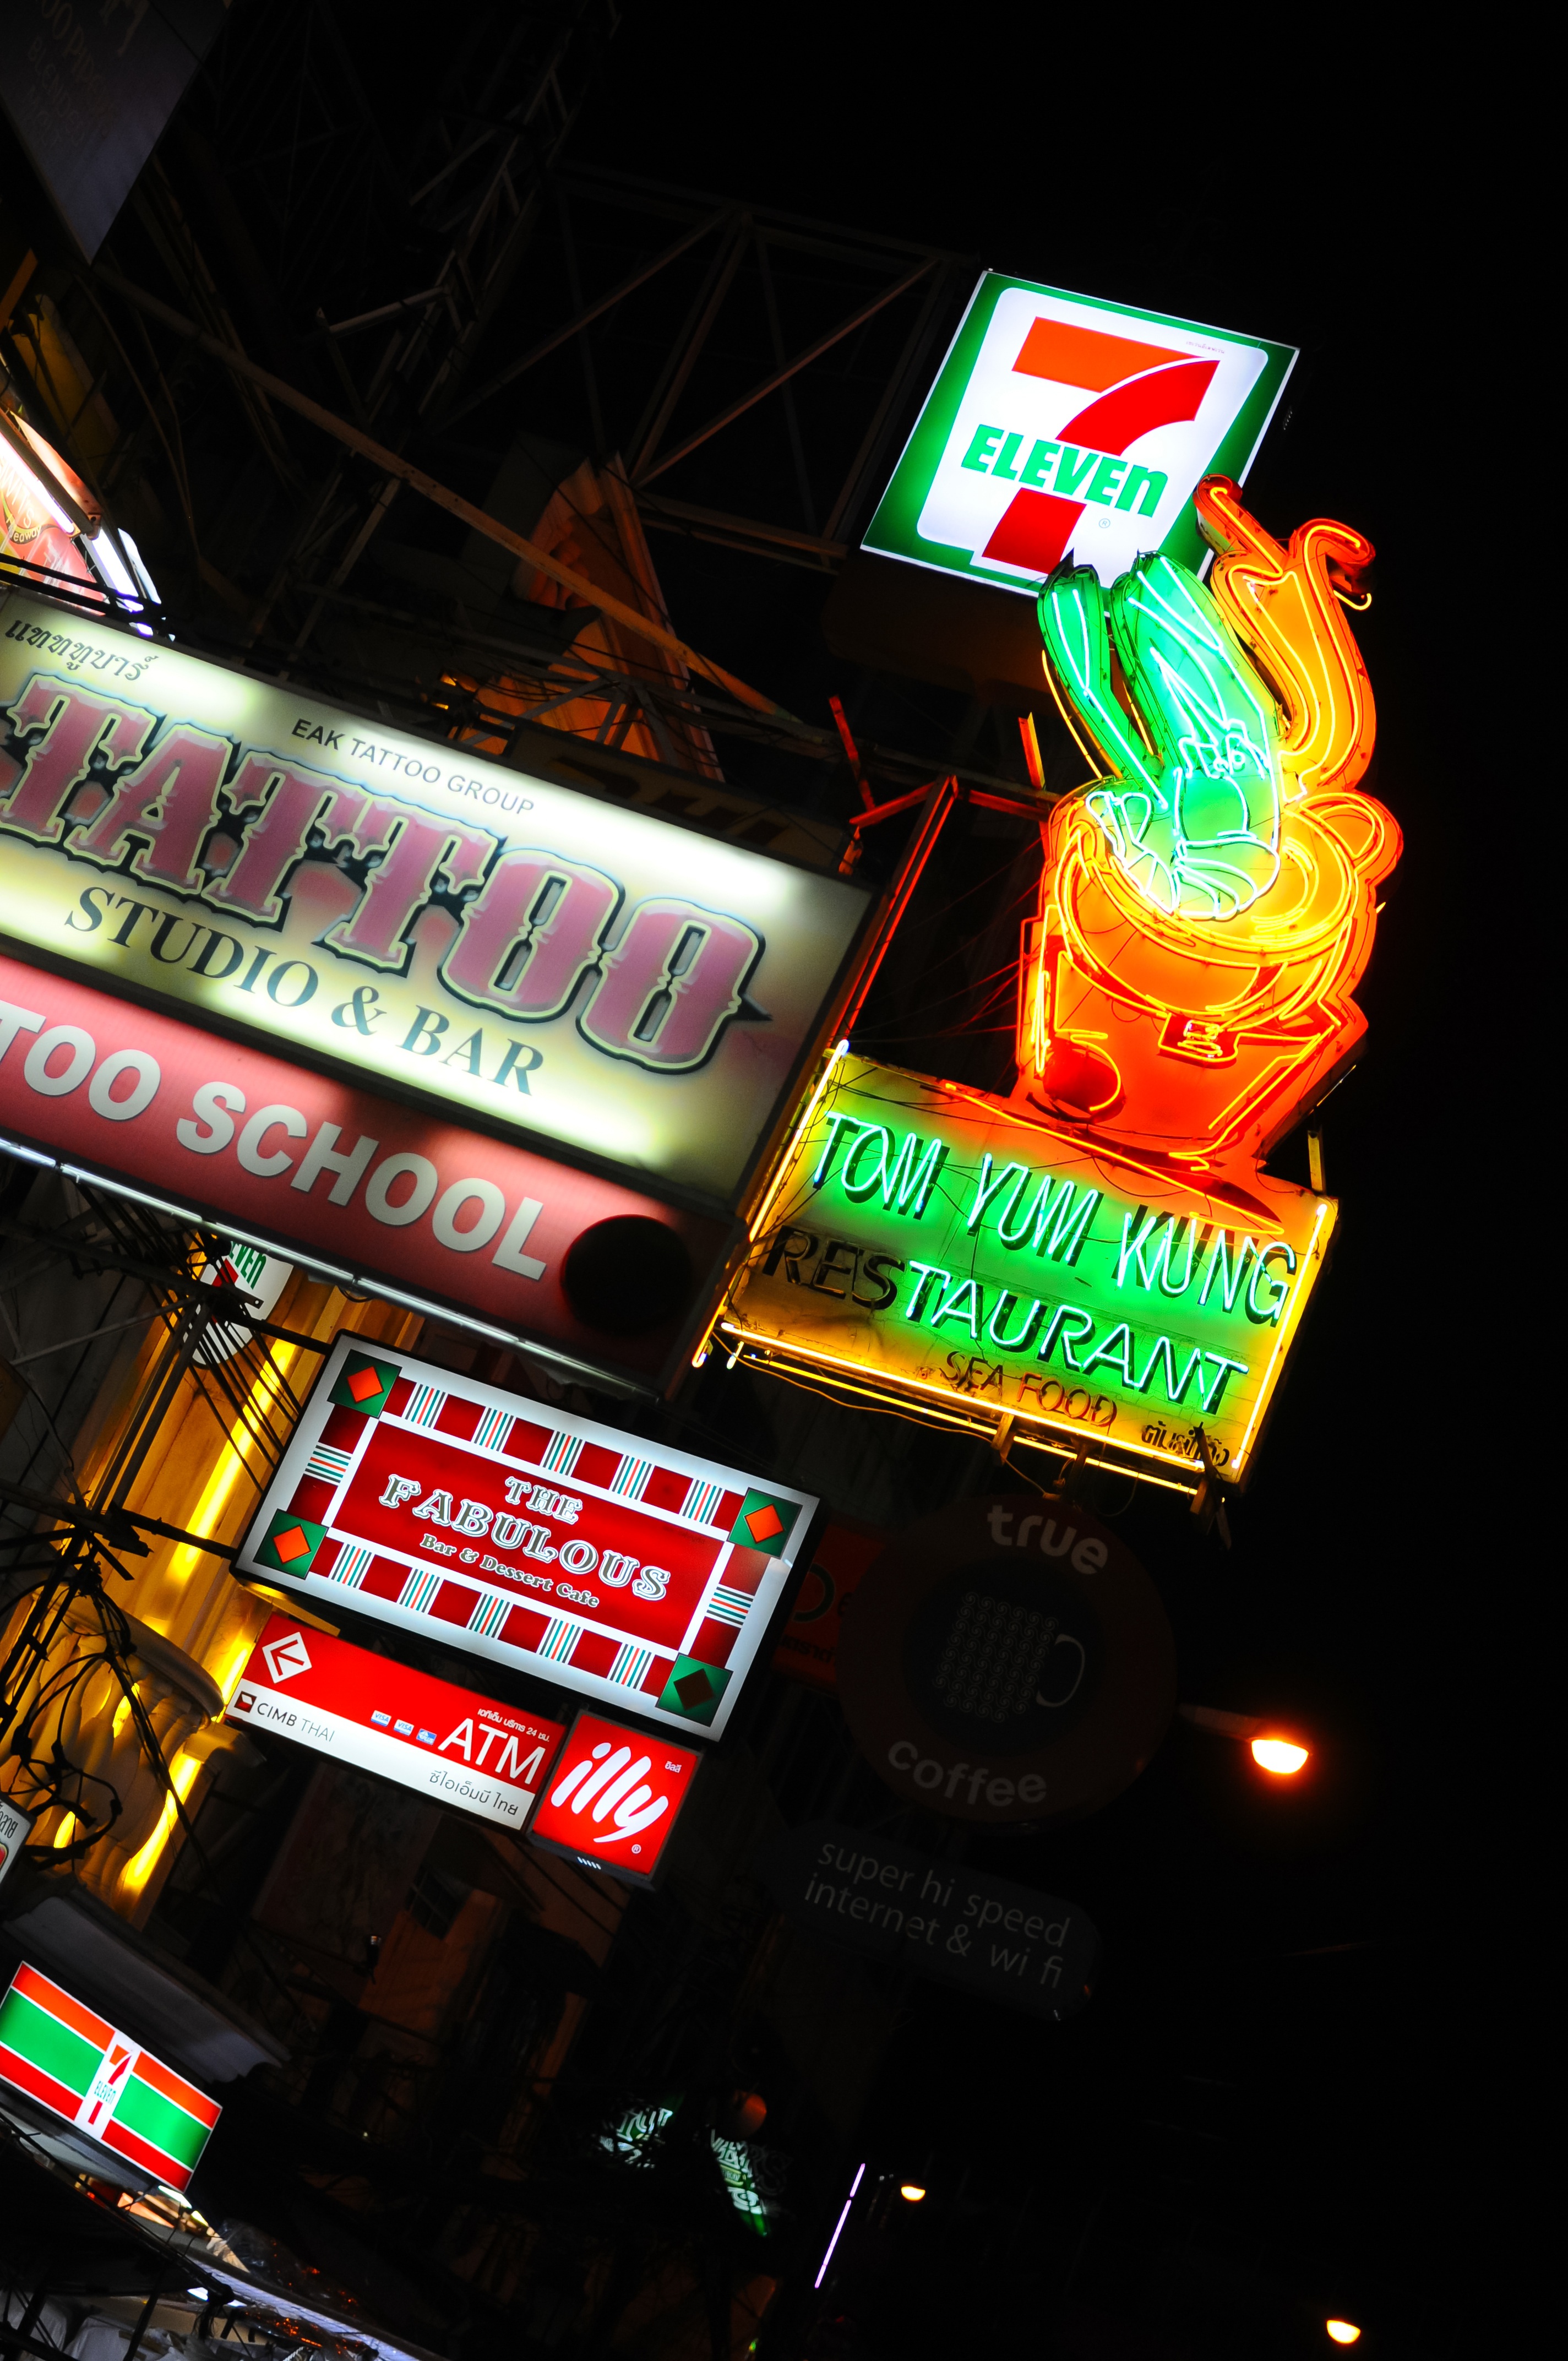
light, night, restaurant, city, advertising, tattoo, colorful, neon, neon sign, colors, bright, signs, seven eleven